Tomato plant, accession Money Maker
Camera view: vertical (180 deg); turntable rotation: 60 degrees
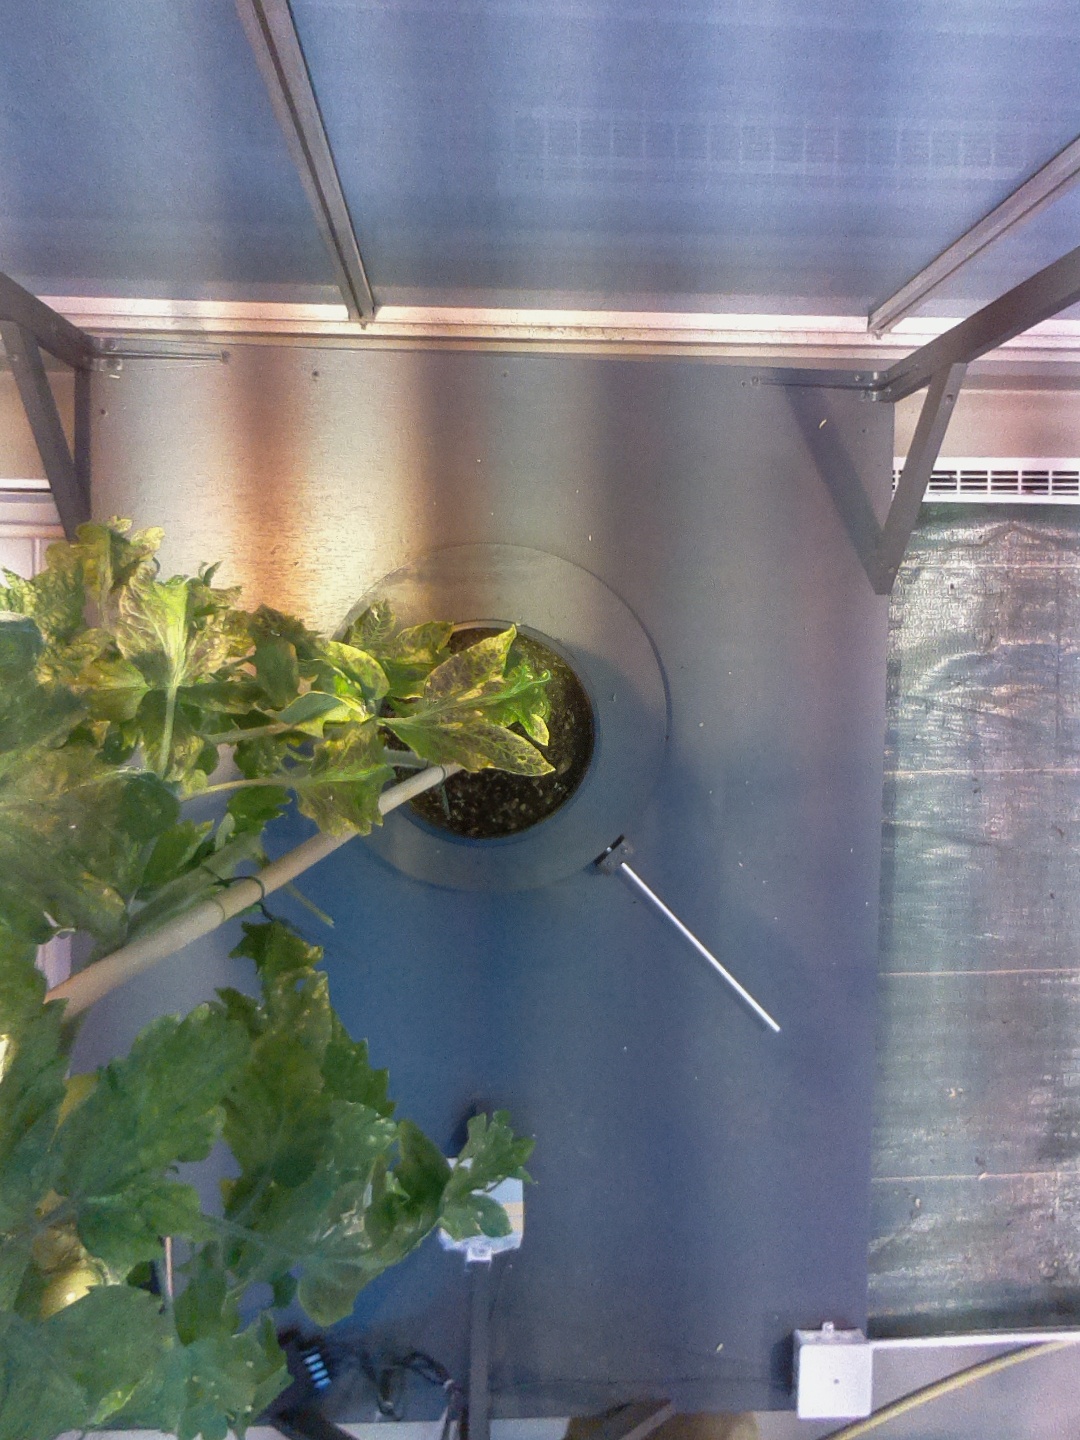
BBCH growth stage 75: 50%-60% of final fruit size